Ivan Levinstein

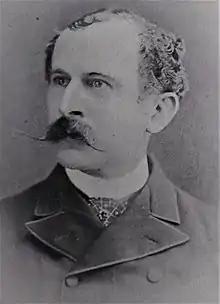
Ivan Levinstein c.1898

Ivan Levinstein (1845-1916) was a German-born British chemist who pioneered the manufacture of synthetic dyes and helped develop the British chemical industry in the late nineteenth century. He was born in Charlottenburg, Germany, the son of a Berlin Calico manufacturer, studied chemistry at the Gewerbeinstitut, which later became Technische Universität Berlin, before joining the family business. He obtained his first patent in Germany in 1863 for improvements in manufacturing coal tar dyes.